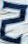
Number: 2